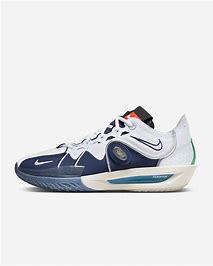
Brand: Nike
Model: G T Cut 3